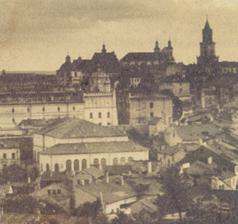
Building: Maharshal's Synagogue
Country: Poland
Year built: 1567
Destroyed synagogue in Lublin, Poland For similarly named synagogues, see Great Synagogue . Not to be confused with Maharam's Synagogue . Maharshal's Synagogue Polish : Synagoga Maharszala The former synagogue, in the Jewish quarter, in 1938 Religion Affiliation Orthodox Judaism (former) Ecclesiastical or organisational status Synagogue (1567–1942) Status Destroyed Location Location 3 Jateczna Street, Lublin , Lublin Voivodeship Country Poland Location of the destroyed synagogue in Lublin Voivodeship Geographic coordinates 51°15′04″N 22°34′20″E / 51.25111°N 22.57222°E / 51.25111; 22.57222 Architecture Type Synagogue architecture Style Renaissance Baroque Completed 1567 Destroyed 1942 Materials Brick The Maharshal's Synagogue ( Polish : Synagoga Maharszala ), also known as the Great Lublin Synagogue ( Yiddish : מהרשל־שול ), was a former Orthodox Jewish congregation and synagogue , that was located on the northern slope of castle hill at the now nonexistent 3 Jateczna Street, in Lublin , in the Lublin Voivodeship of Poland . The synagogue served as a house of prayer until World War II when it was destroyed by Nazis in 1942. It was the largest synagogue in Lublin, and was the oldest known building in Poland with a four-pillar bema . Together with the Maharam's Synagogue and Shive Kryjem Synagogue, it was part of the synagogue complex in the Podzamcze area. History Memorial plaque Fragment of the mural by the Czechówka river near the Castle Terraces in Lublin, depicting a map of the Jewish district (a reproduction of the 1928 map), with the Maharshal's Synagogue marked by a Star of David The synagogue was built around 1567 thanks to a privilege granted on August 25 of that year by the King of Poland , Sigismund II Augustus , to the Jews of Lublin. It was constructed on a plot donated by Dr. Isaac May. At the same time, the Jewish community received permission to build the first yeshiva , which was housed in the synagogue building. The fame of this yeshiva was so great that Jewish students from all over Europe came to study there. The synagogue was named in honor of the Lublin rector and rabbi Solomon Luria , known as Maharshal. In the late 16th or early 17th century, a smaller building called the Maharam's Synagogue , intended for Shabbat services, was added to its southern wall. Together, they could accommodate more than 3,000 worshippers. There are accounts that the entire synagogue complex housed both the offices of the qahal and the first Lublin yeshiva. It also contained a small jail for those who committed offenses against the religion or the community. The likely remnant of this jail was a small prayer room in the vestibule of the synagogue, referred to in 19th-century documents as Shive Kryjem . During the Cossack-Moscow invasion of Lublin in 1655, the synagogue was completely burned down. It was quickly rebuilt, but the yeshiva ceased to operate. Over the years, it fell into disrepair and neglect, leading to a structural collapse on the night after Yom Kippur in 1854, when the building's ceilings caved in. A lengthy and arduous reconstruction was completed in 1866, although the synagogue no longer retained its Baroque character. Only the original outline of the exterior walls and the Torah ark were preserved from the old synagogue. During World War II During World War II, the German occupation authorities ordered the synagogue to be closed for religious purposes. Due to its large area, the interior was used as a shelter for the poor, refugees, and displaced persons, as well as a communal kitchen for the poor Jews in the ghetto. In March and April 1942, the Nazis completely devastated the synagogue's interior and turned it into a gathering point for people being transported to the Belzec extermination camp . On average, about 1,500 Jews were gathered there each night before being marched through Kalinowszczyzna to the ramp behind the municipal slaughterhouse, from where trains departed for Belzec. After the liquidation of the Lublin Ghetto , the synagogue was blown up. After the war, the ruins of the synagogue, including the bema, remained standing for several years. They were demolished in 1954 by order of the city's authorities due to the construction of Tysiąclecia Avenue (now Solidarności Avenue). The synagogue is commemorated only by a granite plaque with an inscription in Polish, Yiddish, and Hebrew: In this place stood the Maharshal's and Maharam's synagogues, built in 1567, destroyed by the Germans in 1942 . In 2007, the Grodzka Gate – NN Theatre initiated the creation of a three-dimensional computer model of the Maharshal's Synagogue. The project, developed using virtual reality technology by Krzysztof Mucha from the company Servodata Elektronik, took half a year to complete. Architecture Destruction of the Jewish District in Lublin. In the background, the Maharshal's Synagogue The masonry building of the synagogue was constructed on an irregular rectangular plan, originally in a Renaissance and Baroque styles. There is no information about the layout of the synagogues before the fire of 1656. The only traces of their outlines before the 1856 fire are found on city plans from 1783, around 1800, 1823, and 1829. On all these plans, they stand out due to their size. The outline on the 1823 plan is similar to the measurement drawing from 1920. To this day, several photos, drawings, and architectural plans from the interwar period have survived, providing insight into the external appearance and interior of the synagogue. The elevations with characteristic vertical divisions with pilasters and semi-circular window openings indicated the building's two-story structure. Above the windows was a cornice that crowned the entire elevation. The building was covered with a triple-pitched broken roof, topped with sheet metal and gabled on the western side. The interior of the synagogue had two floors, a basement, and an attic. On the ground floor, there were 10 rooms: a vestibule, the Shive Kryjem synagouge, a staircase, the northern babinets , the babinets of the Maharam's Synagogue, a staircase, and a vestibule of the babinets. The upper floor also had 10 rooms: the main prayer hall, the western and northern babinets, and three staircases. The rooms on the floors were separated by walls with door openings for communication and also contained windows. The main prayer hall, encompassing two floors, was a square space measuring 16 by 16 m. It was topped by a vault consisting of four intersecting barrel vaults with lunettes , stretched between the walls and a massive central pier that supported the double-entry bema surrounded by a wrought-iron baluster . The bema stood on a square platform with four structural supports , each made up of three slender columns with Corinthian capitals . Above them, a richly segmented entablature supported a superstructure with semicircular arcades . This was crowned by a large cornice directly supporting the vault's ribs. On the eastern wall was a modest Renaissance-Baroque Torah ark , standing in the center of a large decorative structure flanked by pilasters and topped with the Tablets of the Ten Commandments , symbolically adorned by a pair of lions. To its right stood the cantor 's pulpit. The low babinets were adjacent to the main hall from the north and west, likely added during the 1656 reconstruction. Through several small, barred windows, women could observe the service. The interior contained numerous candlesticks funded by the wealthiest Jews of Lublin. Parochet Parochet A velvet parochet , funded by women in 1925 or 1926, survived, measuring 180 by 120 cm (71 by 47 in). Since 1945, ihe parochet has been used in the synagogue of the Jewish religious community in Bielsko-Biała in Bielsko-Biała . It is unknown how it came to be there. It was first listed in the inventory in 1945. The discovery was made in January 2008 by historian Jacek Proszyk during an inventory of items used in the Bielsko synagogue and the translation of the text embroidered on the parochet . The fabric features, among other things, the Ten Commandments in Hebrew, topped with a Torah crown supported by a pair of lions, and below, a Hebrew inscription: This is a donation from the women to the Maharshal's Synagogue of blessed memory in the year (5)686 [which corresponds to 1925/1926]. See also Judaism portal Poland portal History of the Jews in Poland List of active synagogues in Poland References ^ a b "The Maharshal synagogue (The Great Synagogue)" . Virtual Shtetl . POLIN Museum of the History of Polish Jews. 2017 . ^ a b c d e f g h i j k l m n o p "Synagoga Maharszala w Lublinie (nieistniejąca)" . teatrnn.pl (in Polish) . ^ a b c d e f "Wielka Synagoga Maharszala i Maharama, Lublin" . Jewish Places (in German) . ^ a b c d e f g "Zagłada synagogi Maharszala" . lublin.wyborcza.pl (in Polish). February 5, 2009 . ^ a b c d e Piechotka, Maria ; Piechotka, Kazimierz (2017). Bramy nieba: bożnice murowane na ziemiach dawnej Rzeczypospolitej . Sztuka Żydowska w Polsce i Europie Środkowo-Wschodniej (in Polish). Warsaw: Polski Instytut Studiów nad Sztuką Świata: Muzeum Historii Żydów Polskich Polin. pp. 198– 200. ISBN 978-83-942344-2-3 . ^ a b c d e f g "Wielka Synagoga Maharszala i Maharama w Lublinie (Plac Zamkowy)" . sztetl.org.pl (in Polish) . ^ Bałaban, Majer (2012). Żydowskie miasto w Lublinie (in Polish). Lublin: Brama Grodzka – Teatr NN. ^ Szlachetka, Małgorzata (June 14, 2007). "Wirtualna synagoga z Lublina" . lublin.wyborcza.pl (in Polish) . ^ Szlachetka, Małgorzata (January 11, 2008). "Parochet z synagogi Maharszala odnaleziony" . gazeta.pl (in Polish). External links Media related to Maharshal's Synagogue at Wikimedia Commons v t e Synagogues in Poland Active Kraków Izaak Remah Tempel Lubin Chachmei Yeshiva Oświęcim Warsaw Beit Warszawa Chabad-Lubavitch Nożyk White Stork (Wrocław) Former Destroyed by Nazi Germany (no longer standing) Białystok Chorszul Great Nomer Tamid Bielsko Bydgoszcz Bytom Great (Gdańsk) Inowrocław Great (Jasło) Great (Katowice) Końskie Łódź Ezras Israel Great Stara Great (Łomża) Lublin Maharam's Maharshal's Great (Oświęcim) Przedbórz Przemyśl Old Tempel Radom Słupsk New (Tarnów) Great (Warsaw) New (Wrocław) Zabłudów Abandoned or repurposed (still standing) Białystok Cytron Piaskower Brzeg Kraków Bobov High Kowea Itim le-Tora Kupa Old Wolf Popper Łańcut Lesko Nisko New (Ostrów Wielkopolski) Pińczów Great (Piotrków) New (Przemyśl) Sandomierz Sejny Szydłów Tykocin Włodawa Zamość Zasanie List of active synagogues List of wooden synagogues